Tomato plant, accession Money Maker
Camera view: tilt-top (135 deg); turntable rotation: 240 degrees
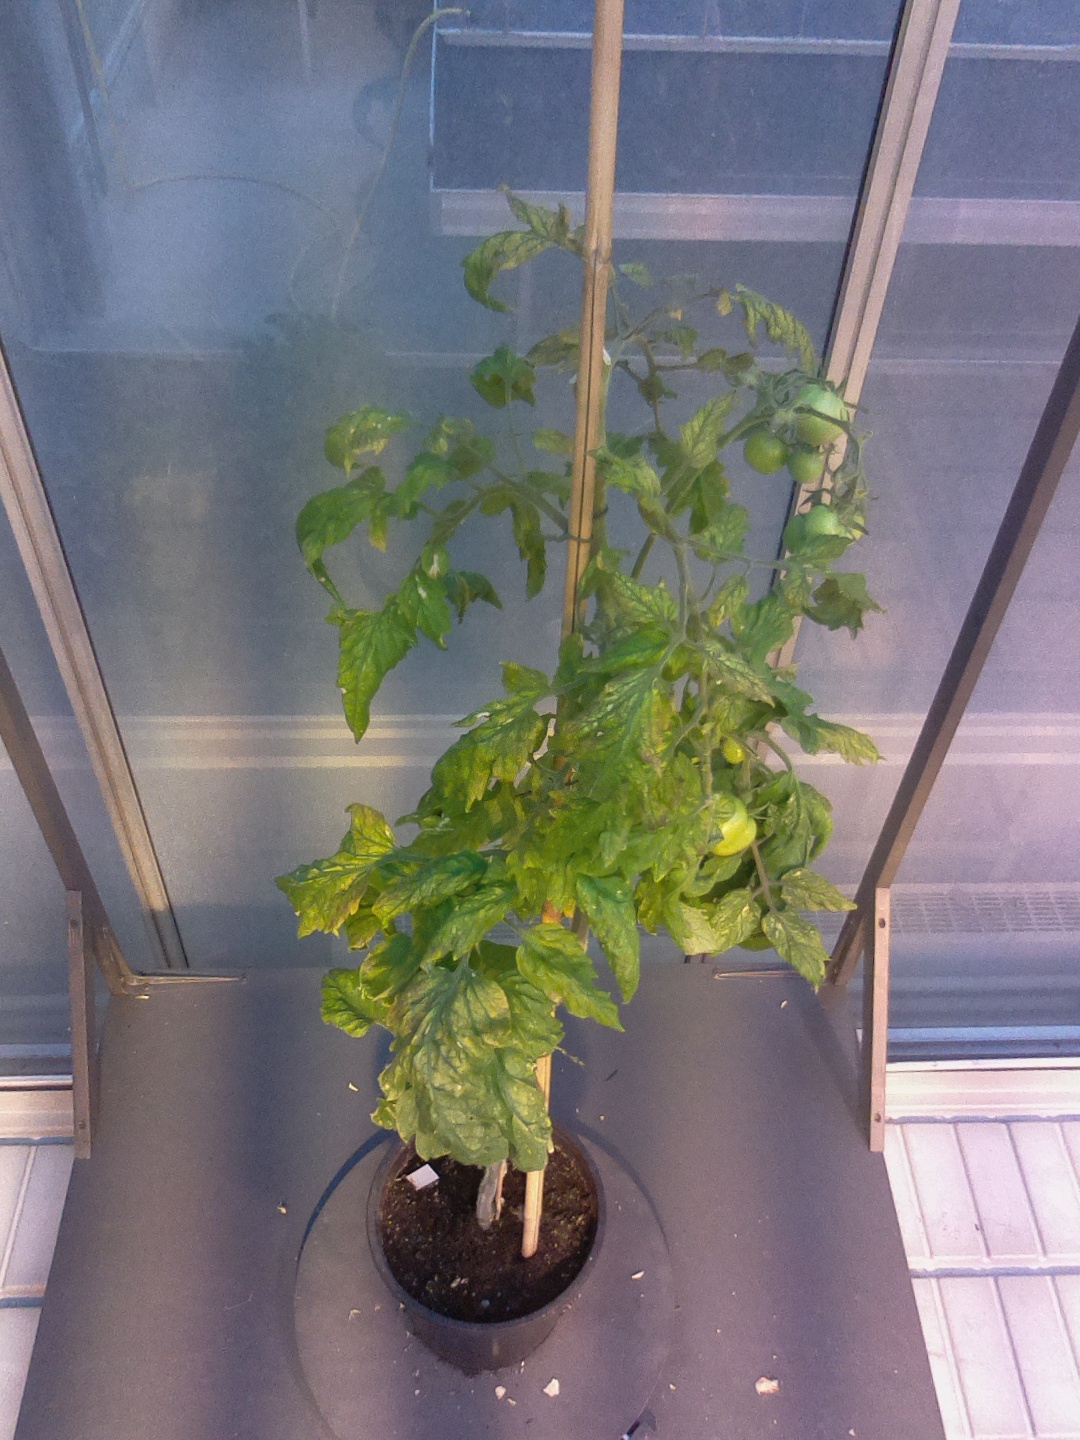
BBCH growth stage 78: 80% -90% of final fruit size